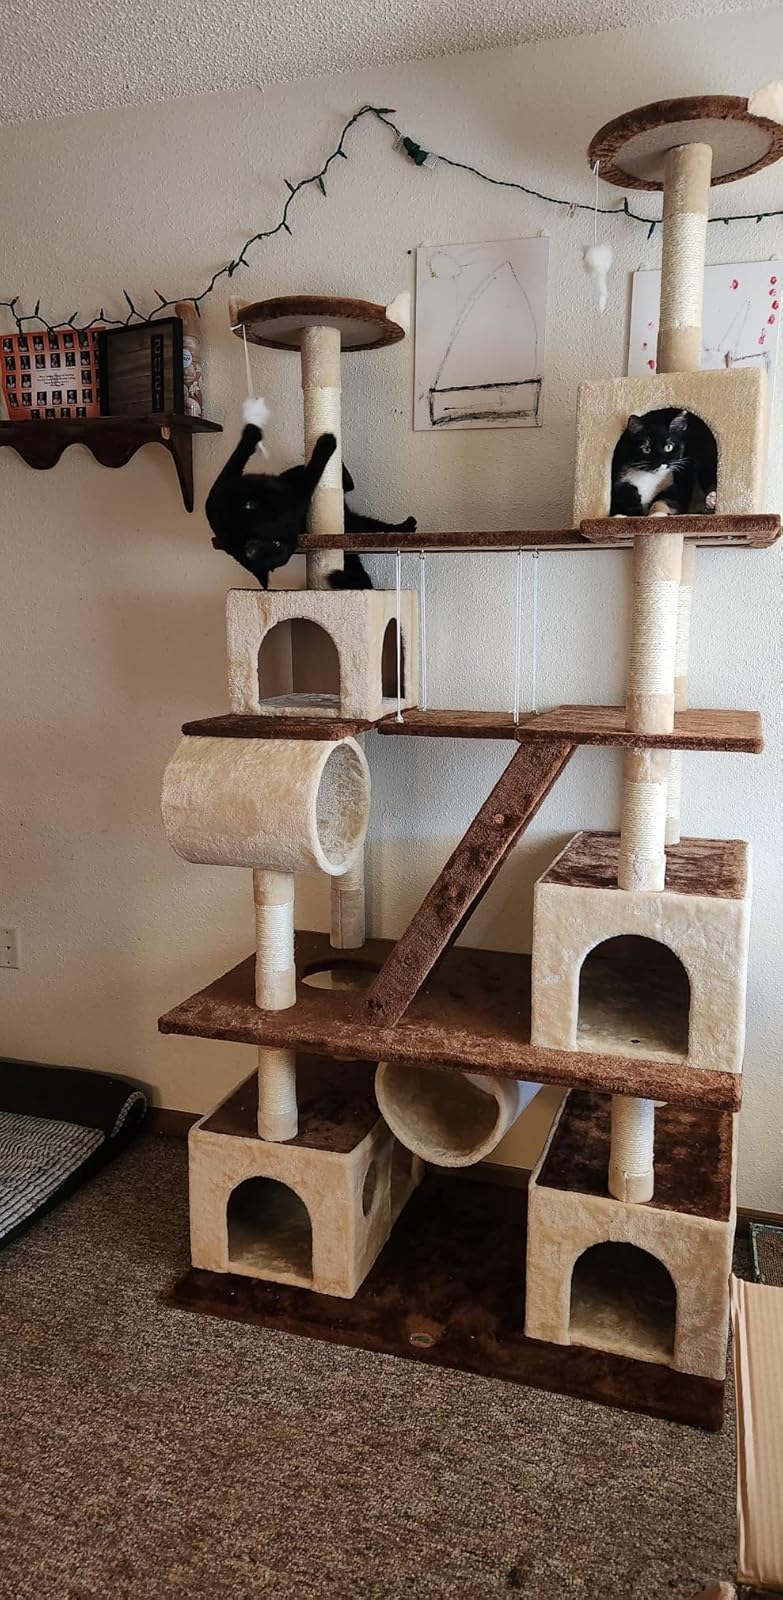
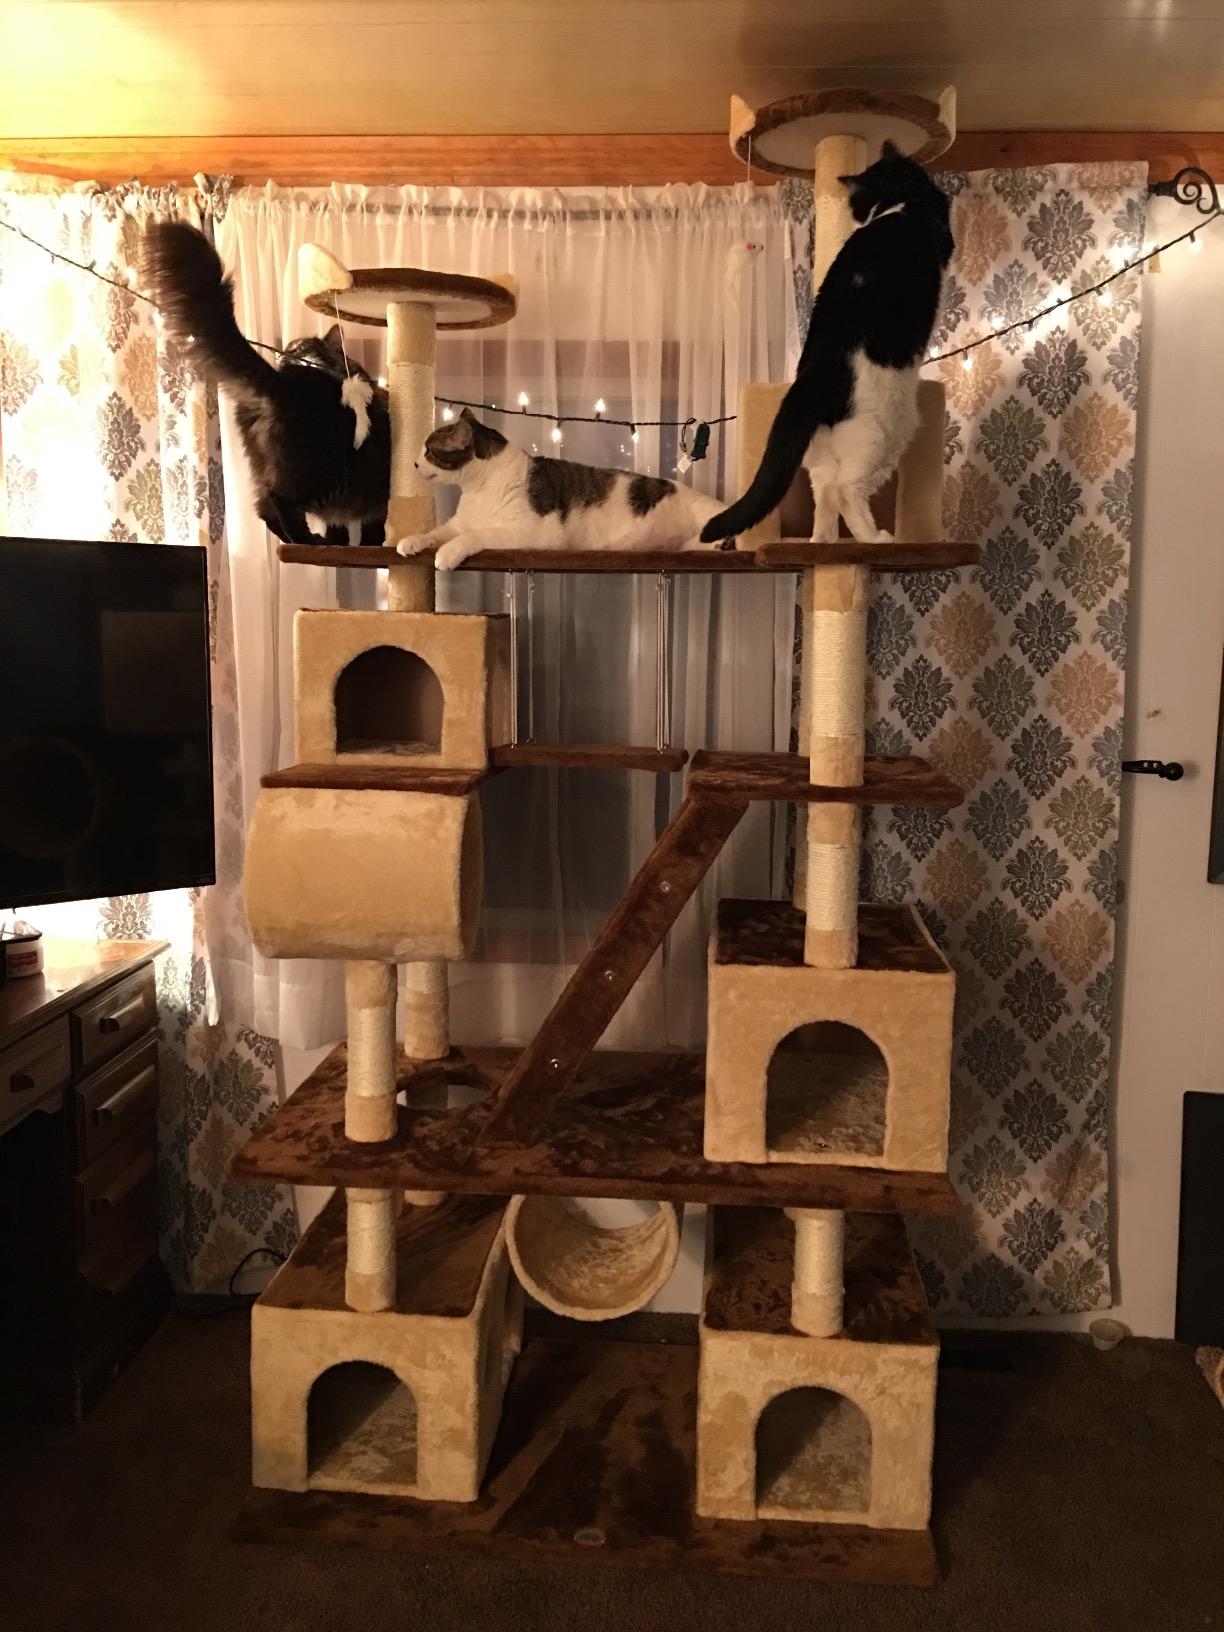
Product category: items_cat tree
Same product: yes